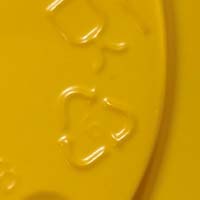
Plastic recycling code class: 6_polystyrene_PS